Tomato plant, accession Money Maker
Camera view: horizontal (90 deg, fisheye); turntable rotation: 270 degrees
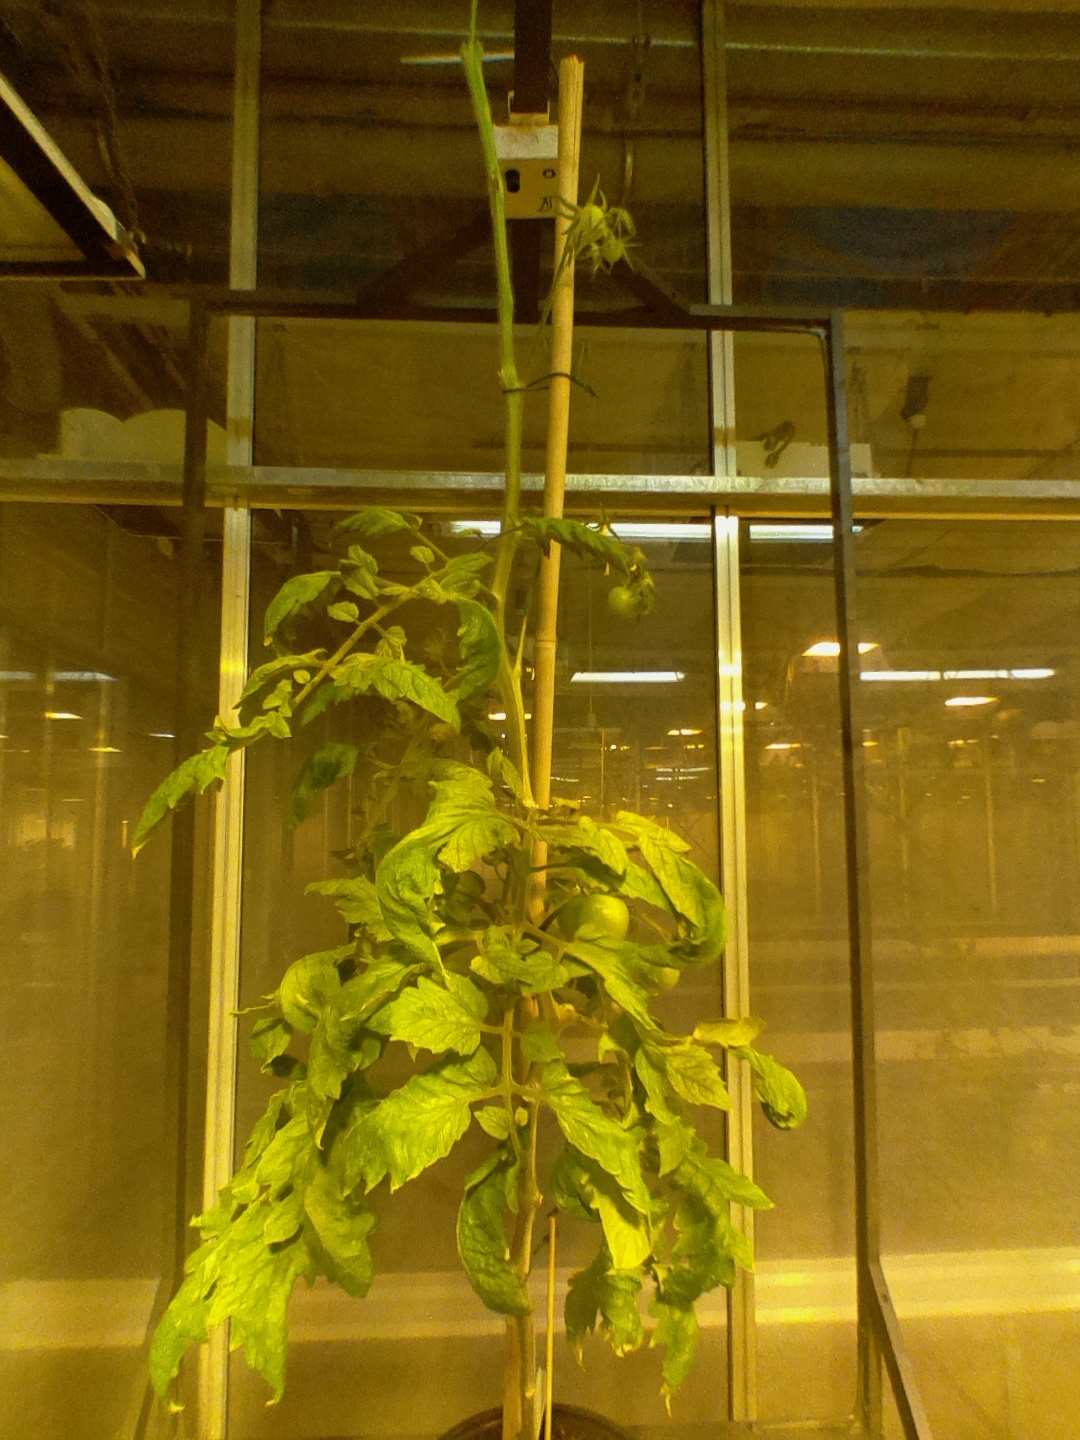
BBCH growth stage 77: 70%-80% of final fruit size